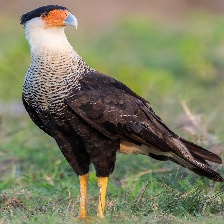
Species: CRESTED CARACARA
Scientific name: CARACARA CHERIWAY